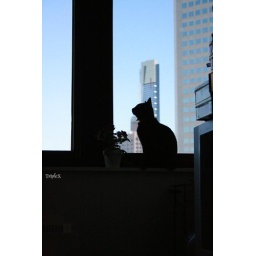
My first cat, Xiaoxiao, a pure black kitty against Melbourne's skyline.